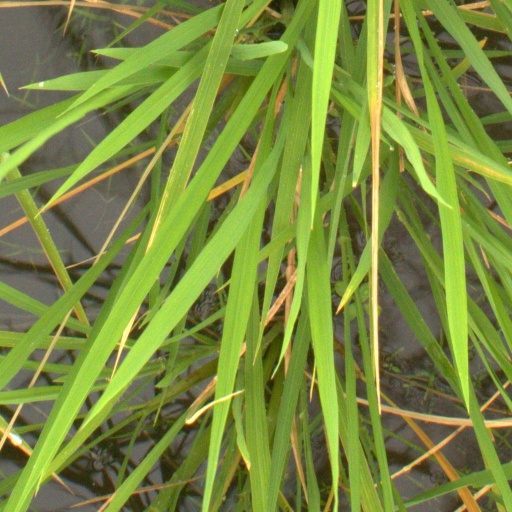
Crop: rice